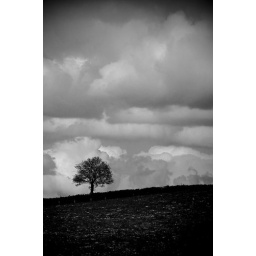
One of my photos (already uploaded) that someone mentioned they would like to see in black and white